Glutamate receptor-interacting protein

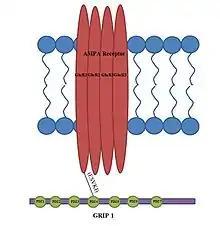
Binding of GRIP1 to AMPA Receptors

The discovery of the Glutamate Receptor Interacting Protein (GRIP-1) came as a result of the observation that Glutamate Receptors, such as the NMDA receptor, cluster at synapses. Shortly after this observation, researchers identified a region on the C-terminal region of NMDA receptors called the tSXV motif that has the ability to bind to the PDZ domain of the PSD-95 protein.